Stack the Cats

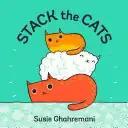

Stack the Cats is a 2017 children's picture book written and illustrated by Susie Ghahremani. It is a counting book involving cats.